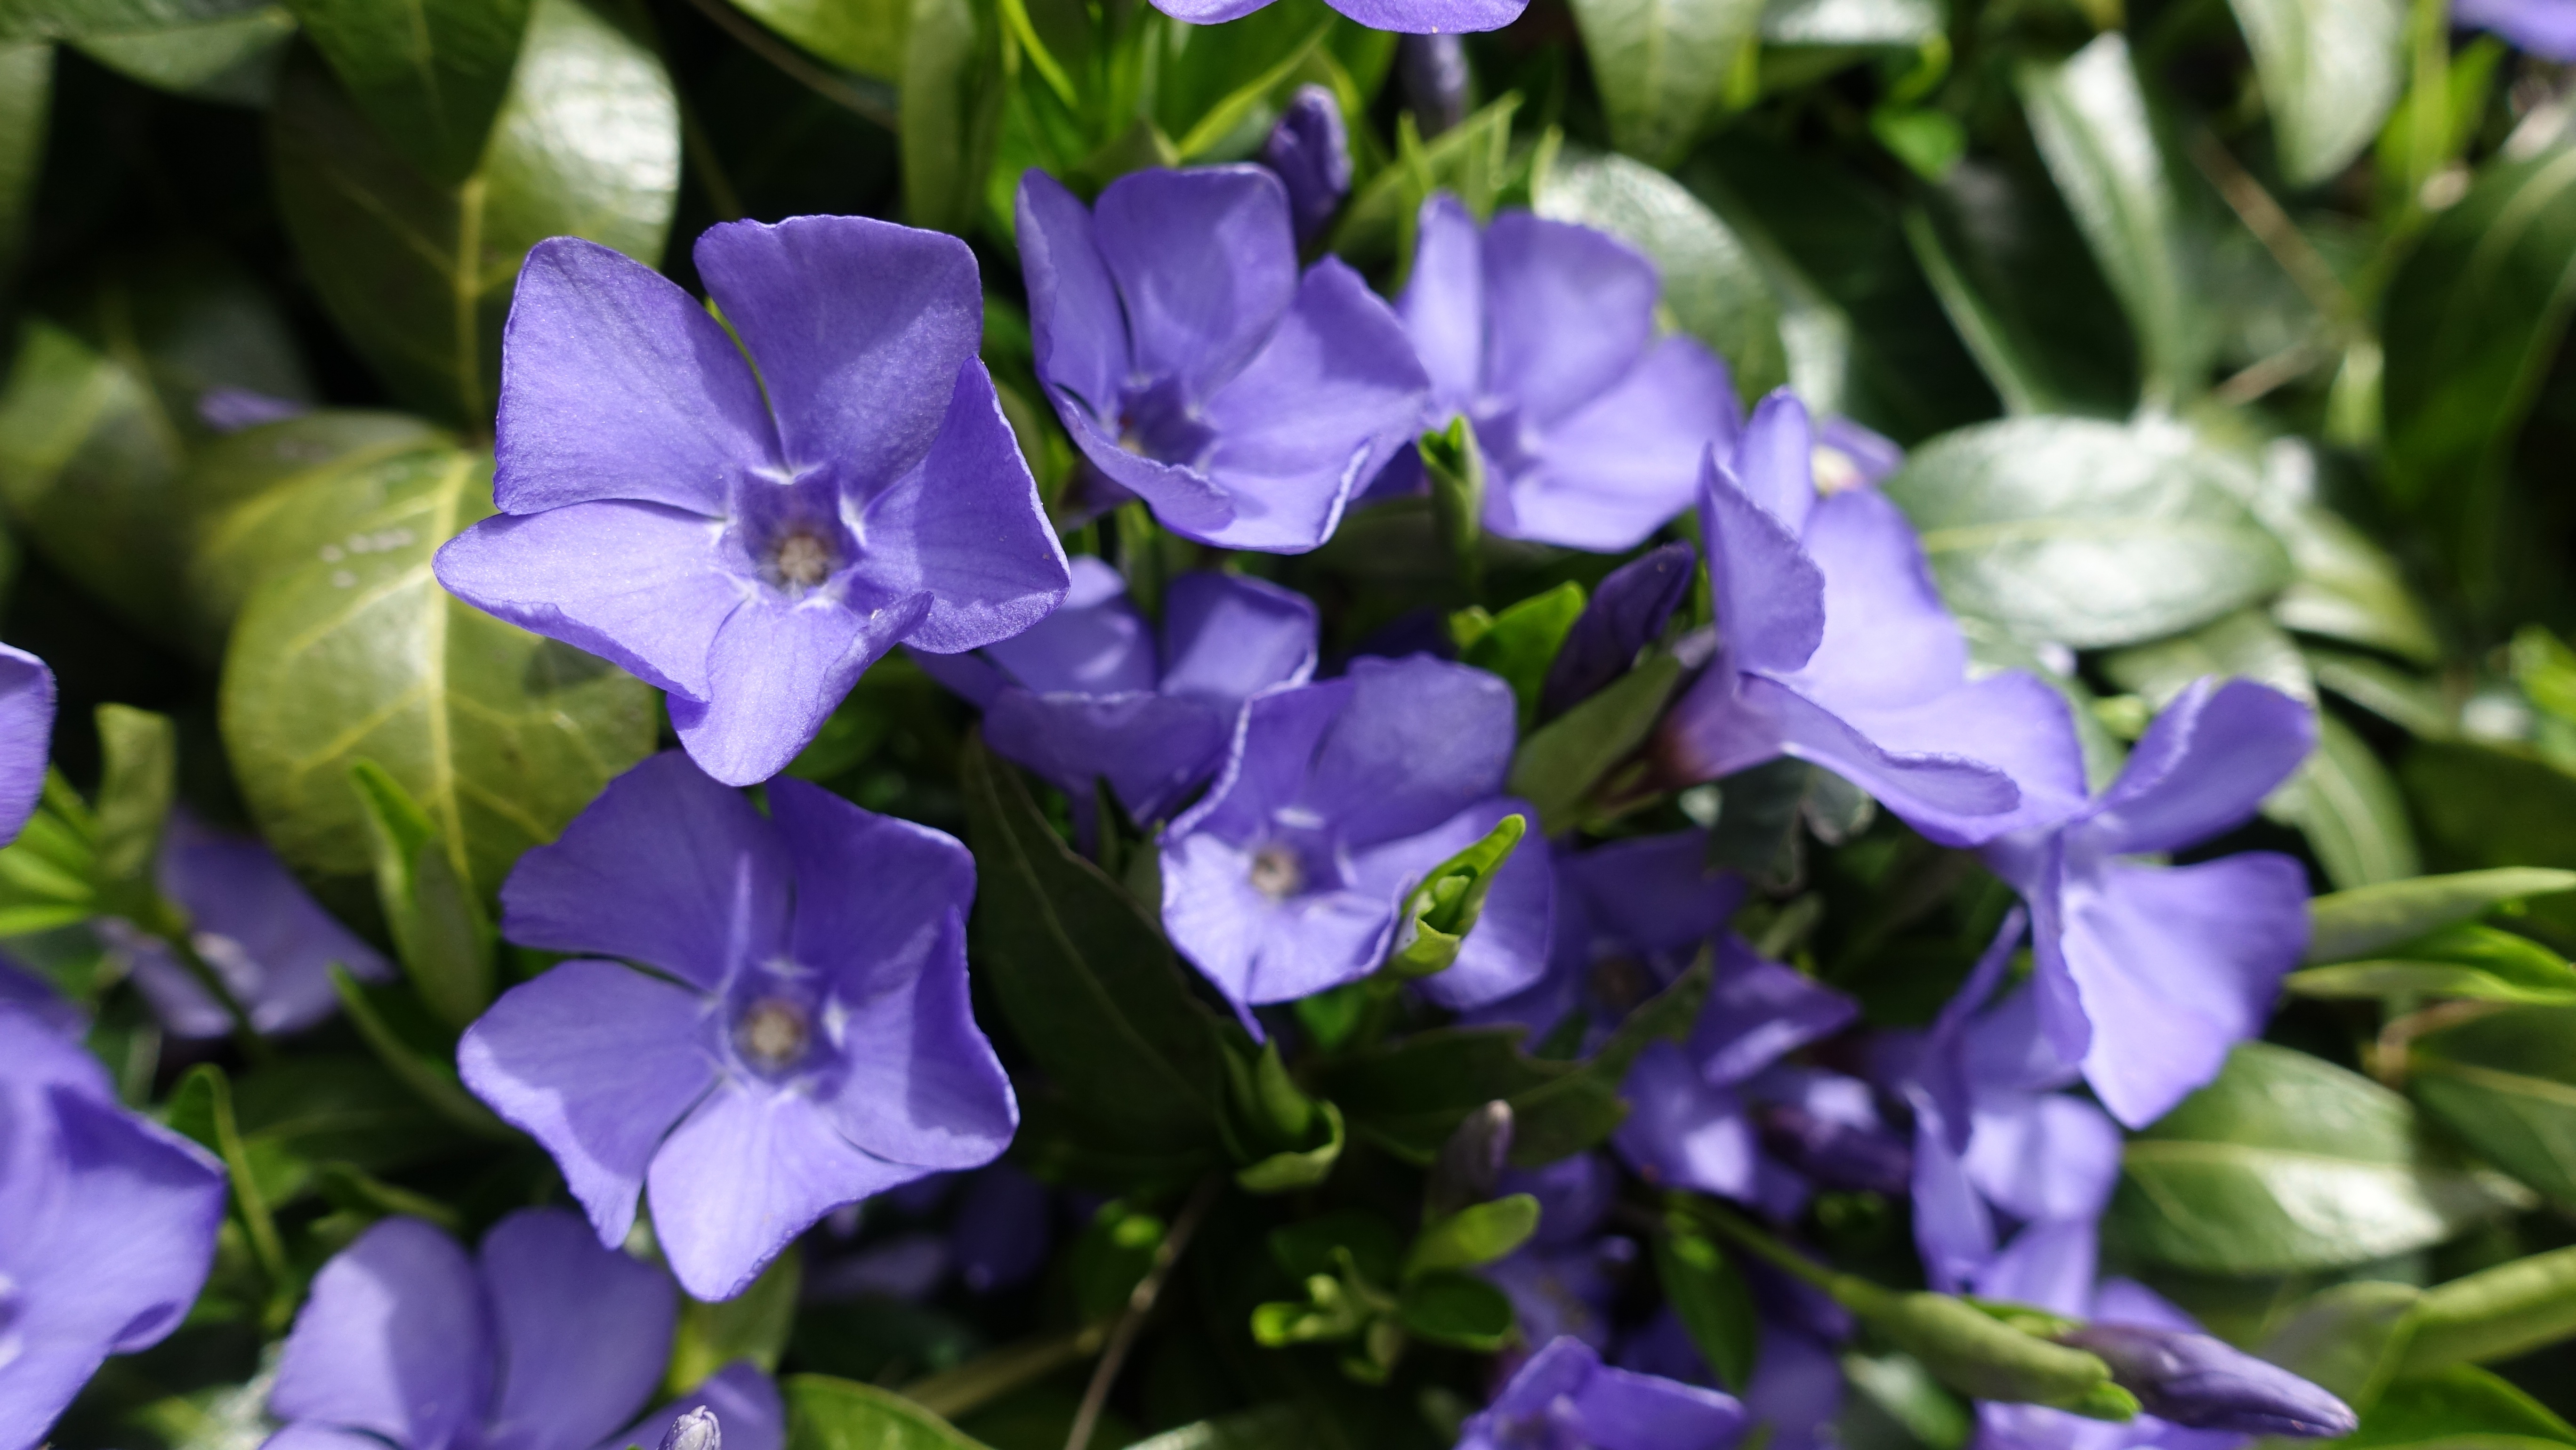
nature, blossom, plant, flower, petal, bloom, summer, spring, macro, botany, blue, garden, close, flora, wildflower, viola, bellflower, macro photography, flowering plant, bellflower family, land plant, violet family, dayflower family